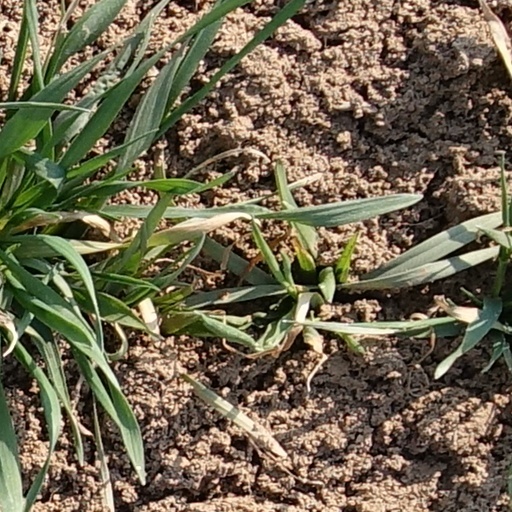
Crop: wheat